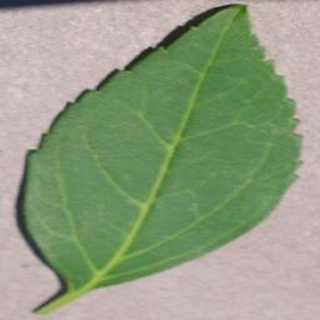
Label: healthy_cherry